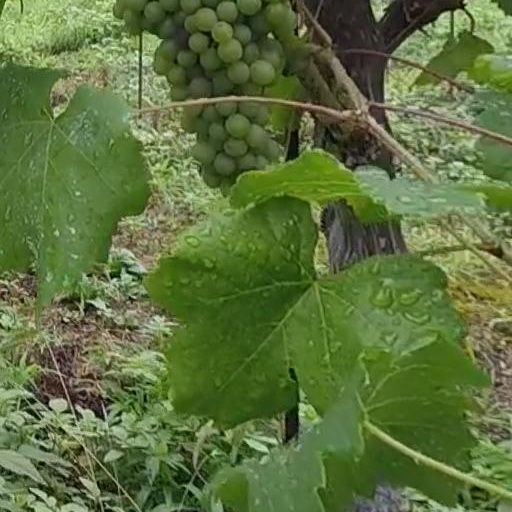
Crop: grape